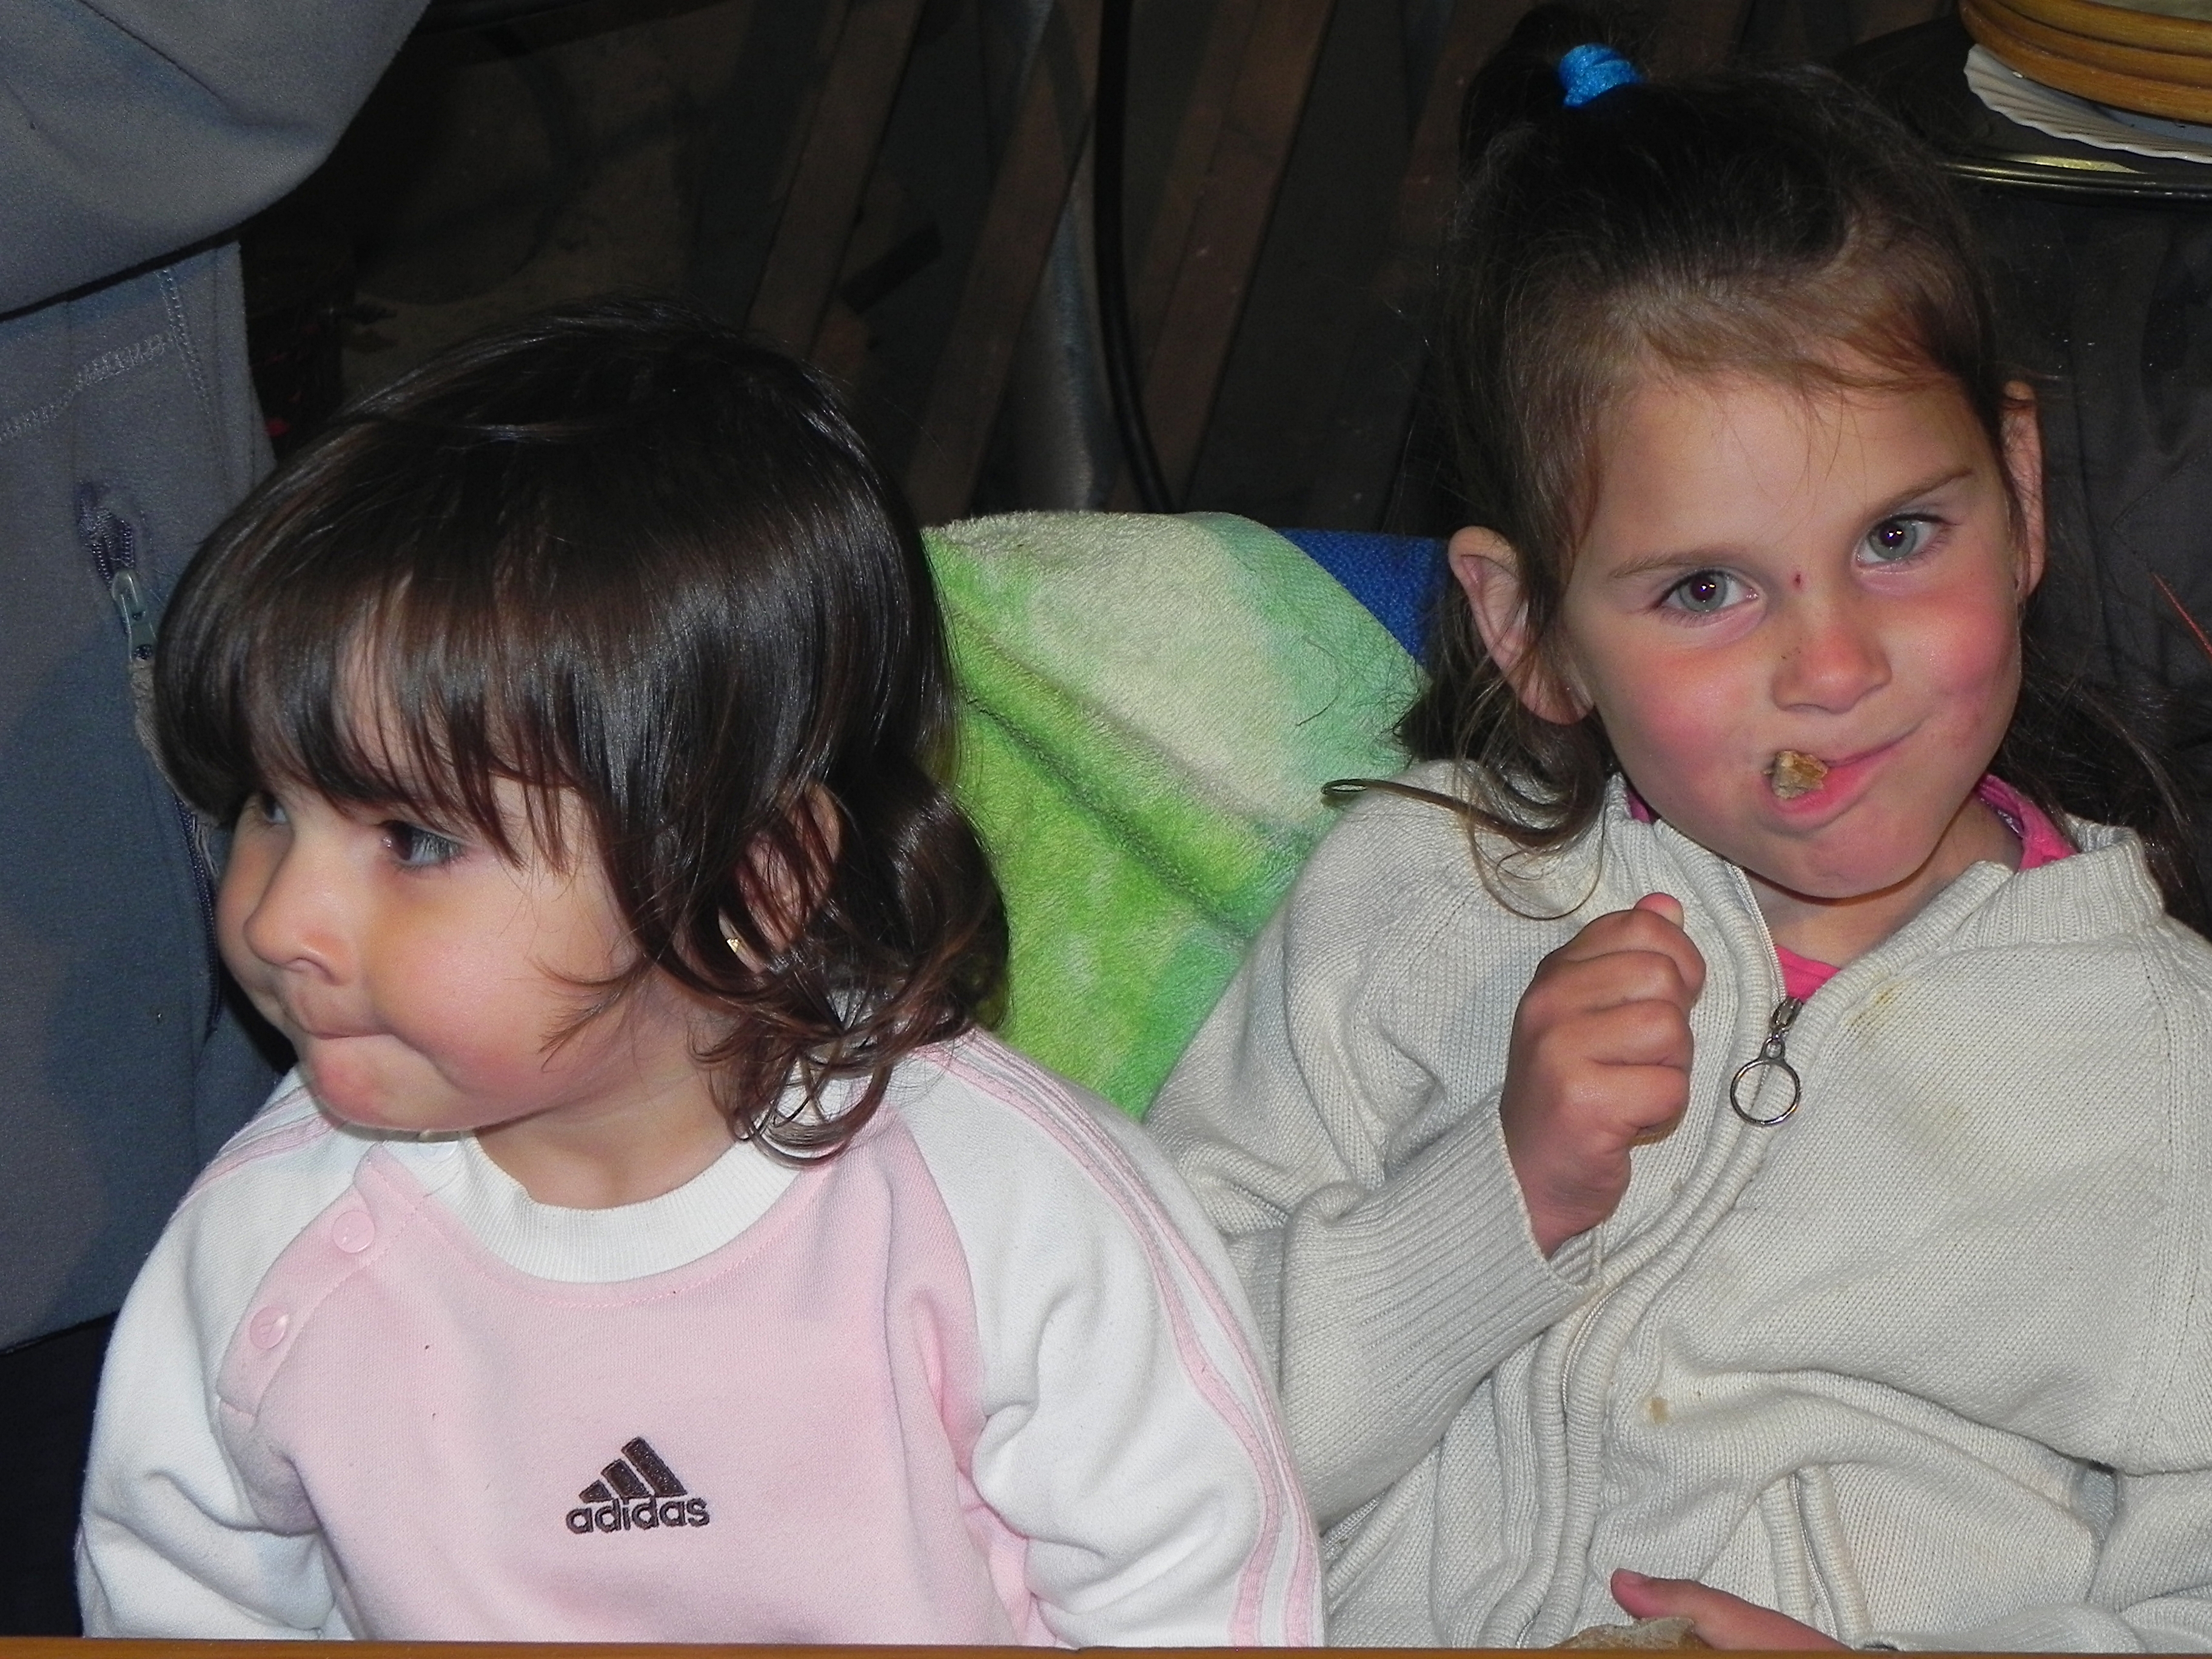
person, people, child, facial expression, smile, sibling, family, infant, toddler, eye, party, skin, day, organ, birthday, ggl1